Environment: real
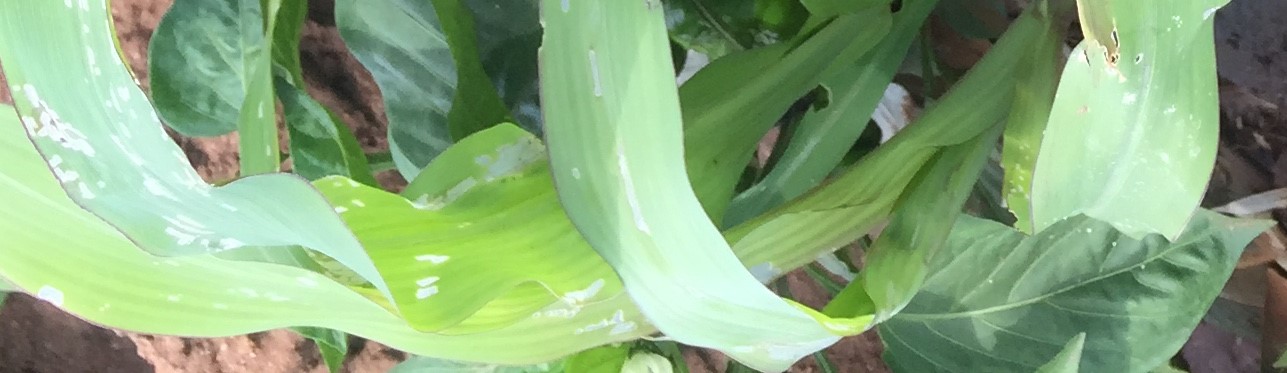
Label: fall_armyworm